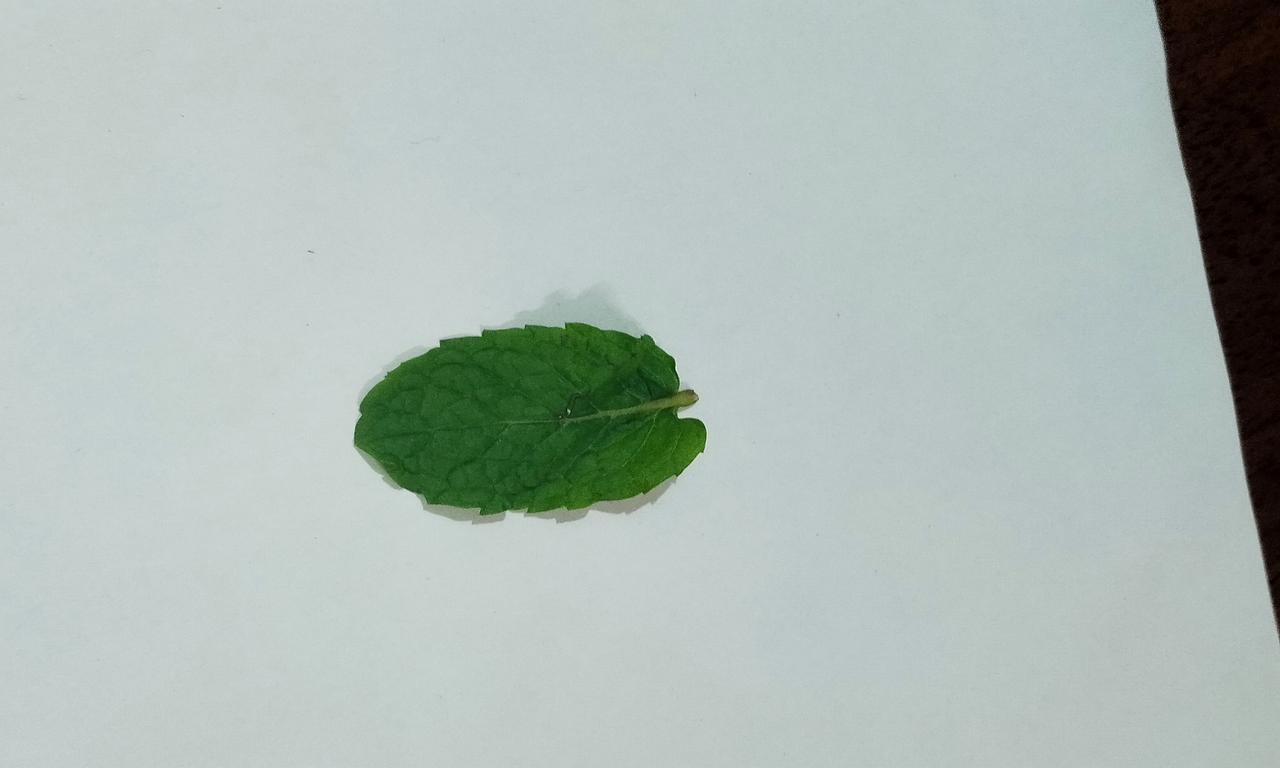
Label: Fresh